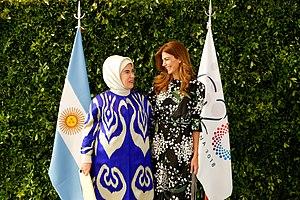
Emine Erdoğan, née Emine Gülbaran le 21 février 1955 à Üsküdar, est l'épouse du président de la République de Turquie Recep Tayyip Erdogan et à ce titre Première dame de Turquie.